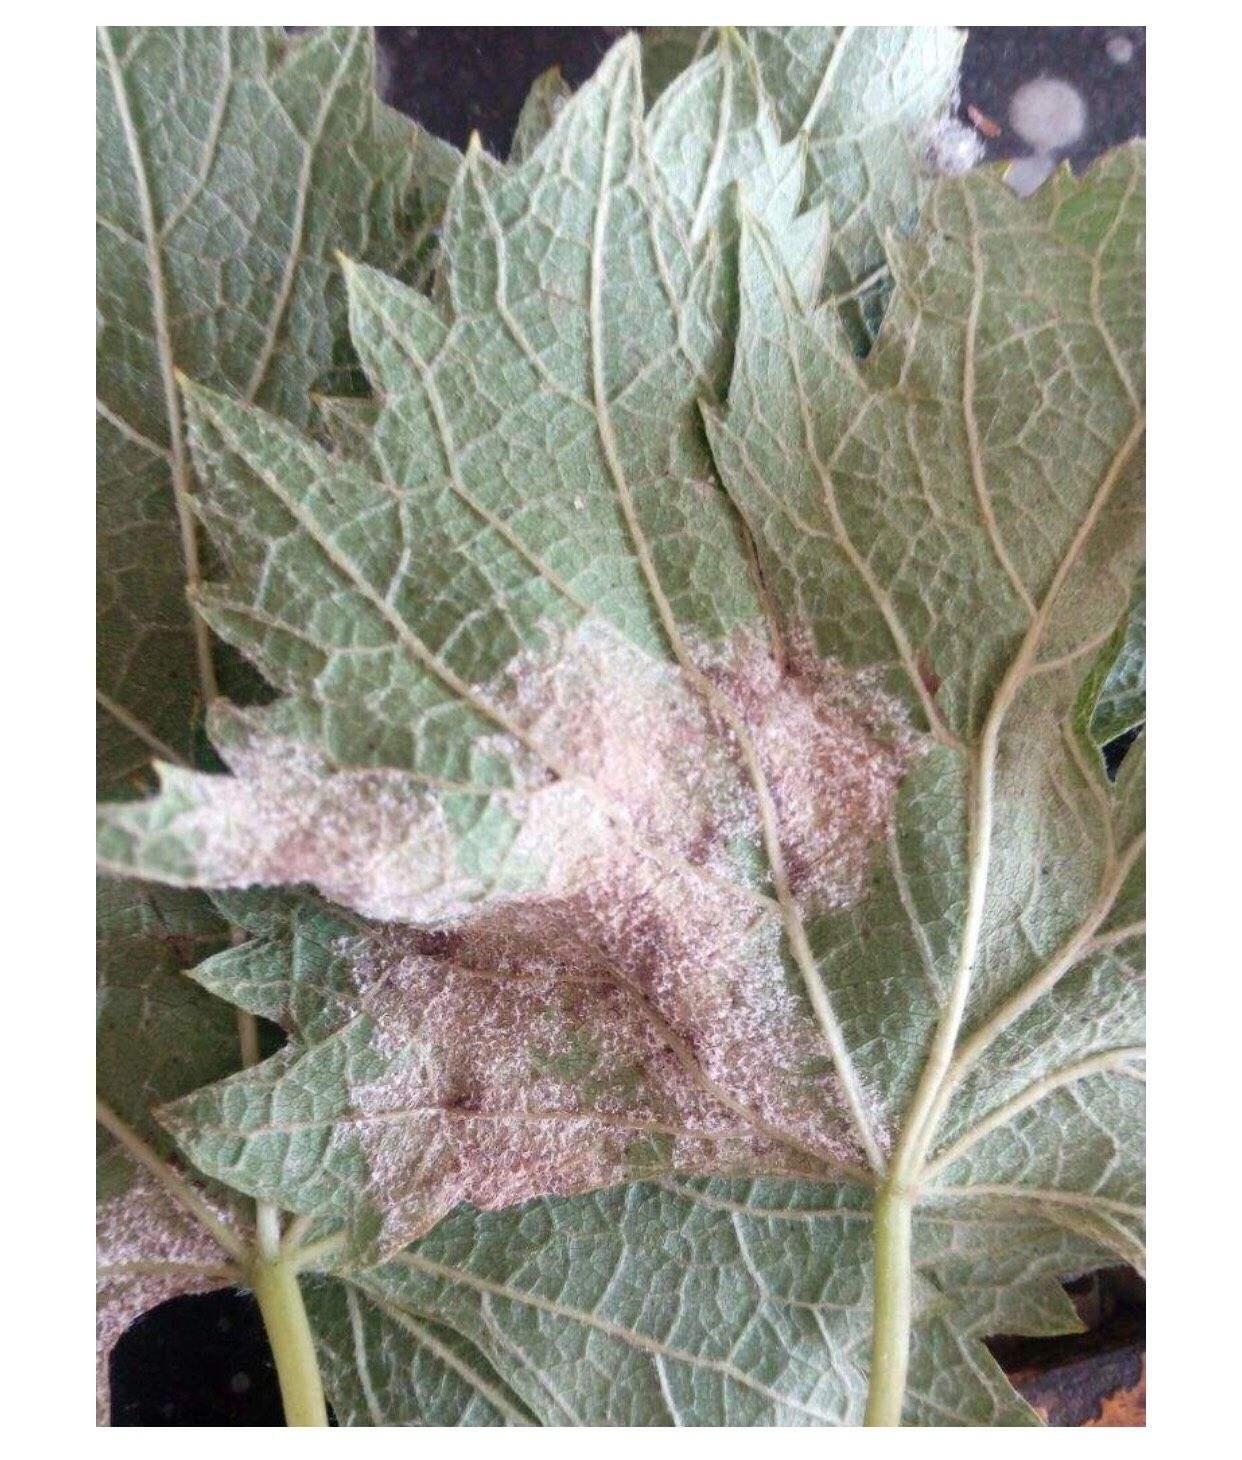
Plant: Grape
Disease: grape downy mildew